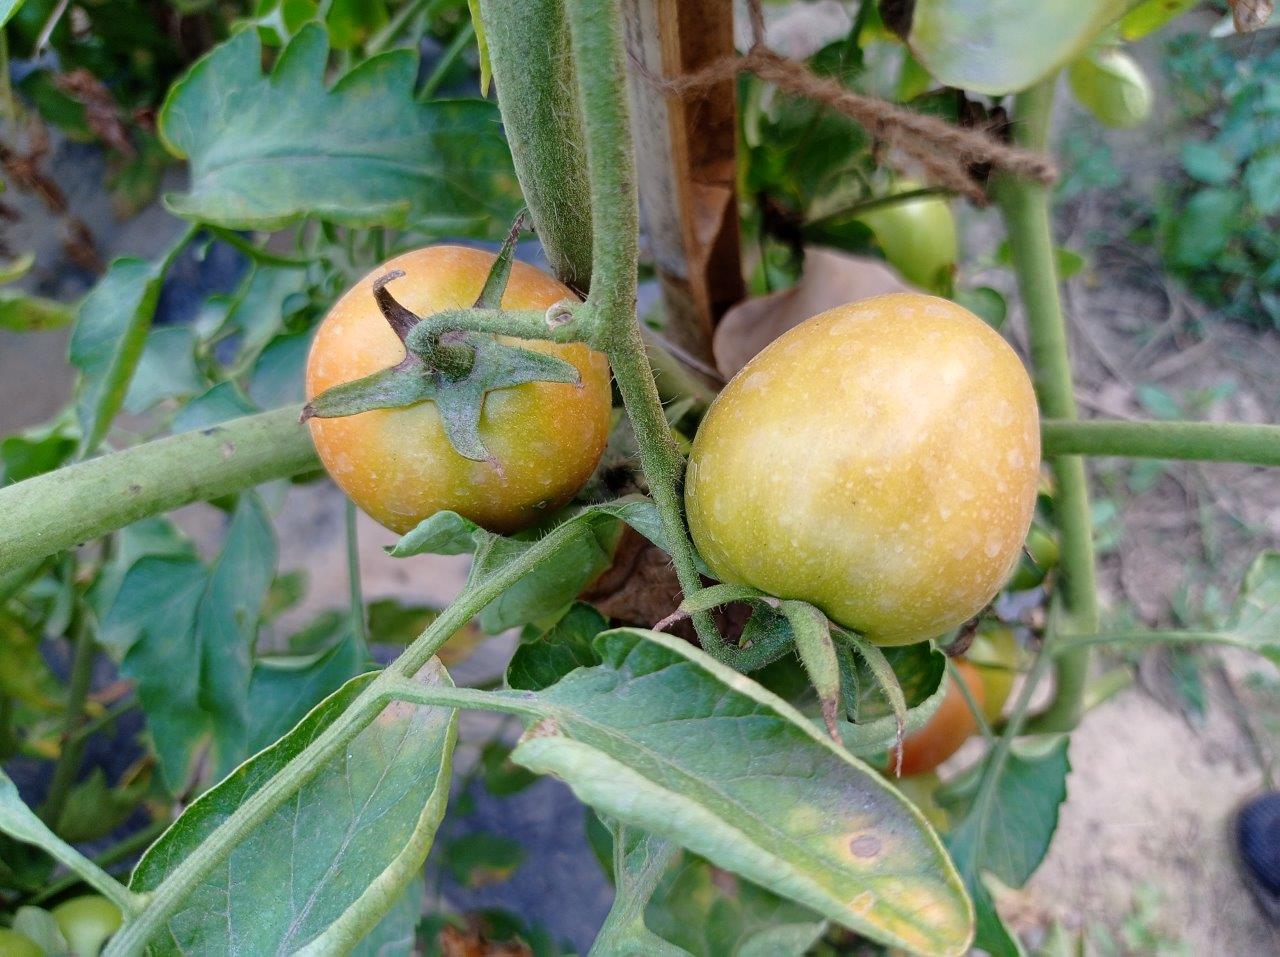
Maturity: Mature